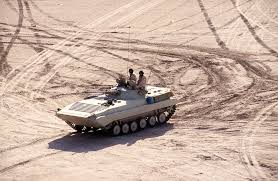
Label: BMP-2